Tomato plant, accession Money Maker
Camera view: bottom (45 deg); turntable rotation: 210 degrees
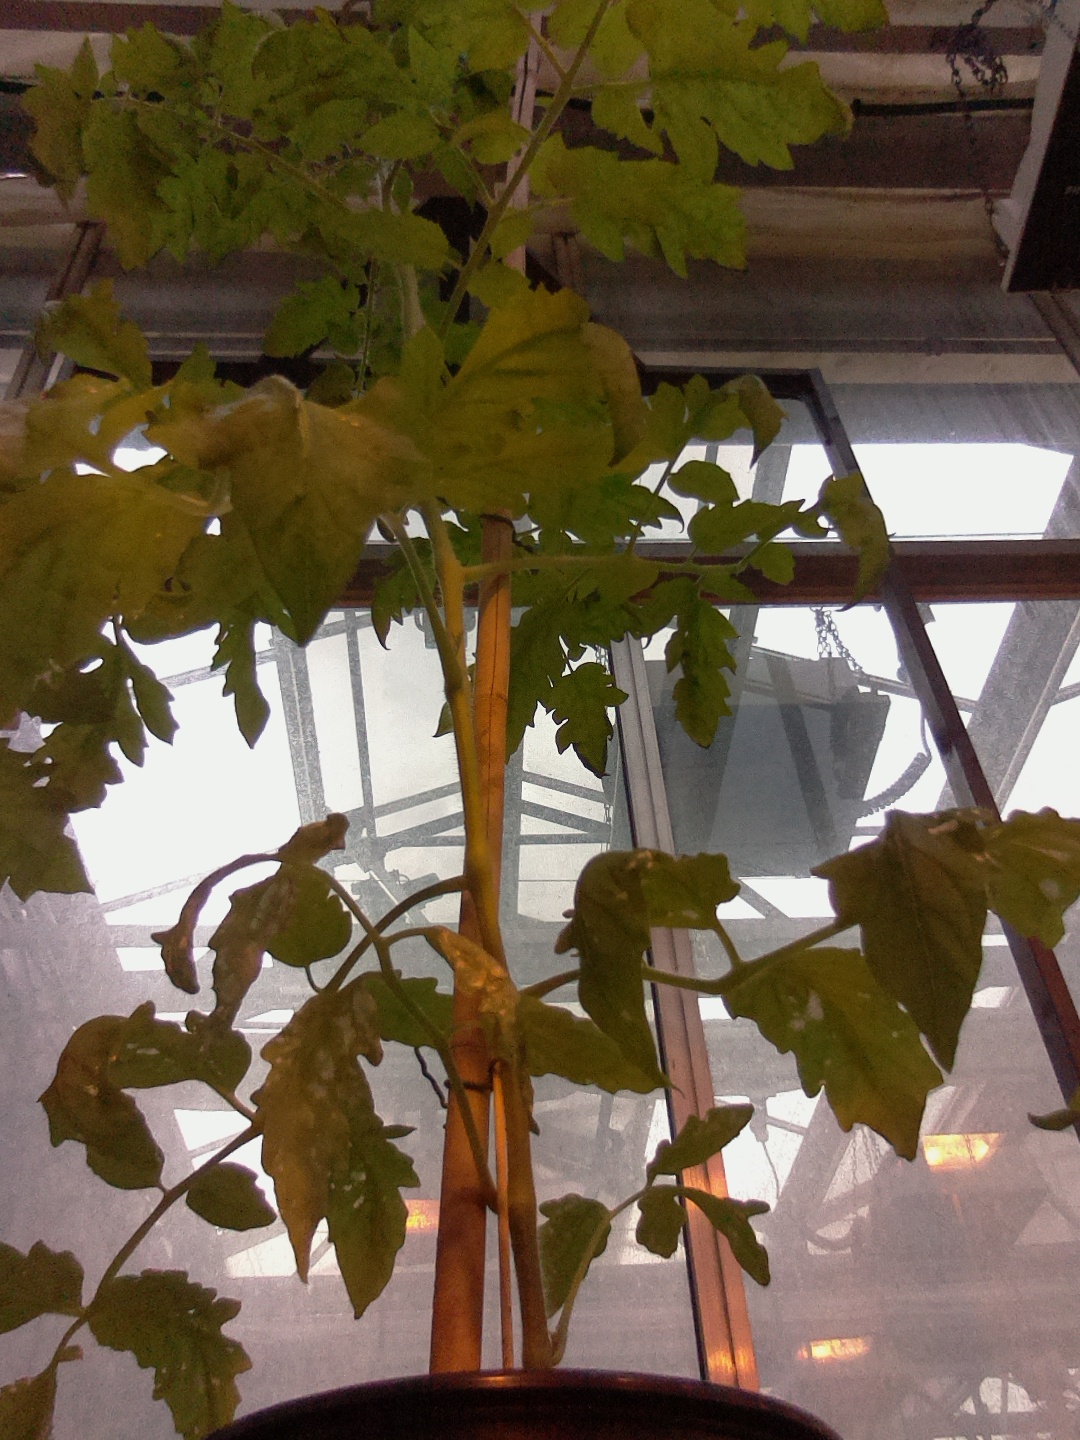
BBCH growth stage 54: 4 inflorescences visible